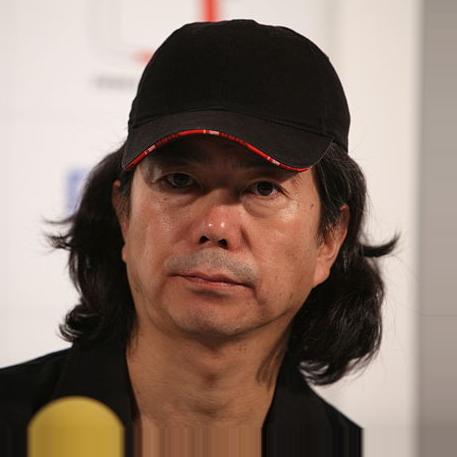
Age: 49